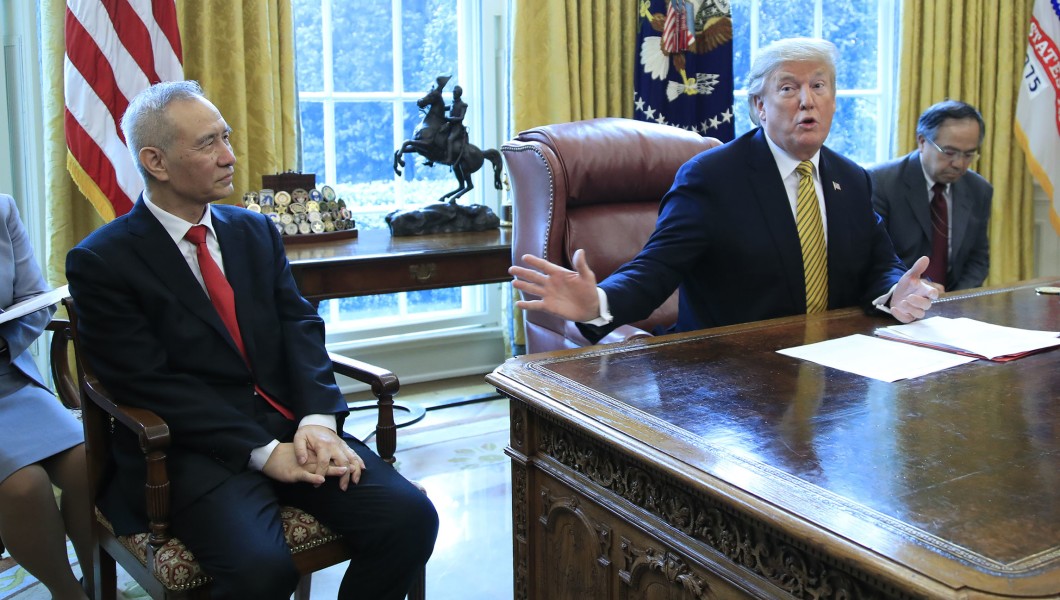
Gender: men